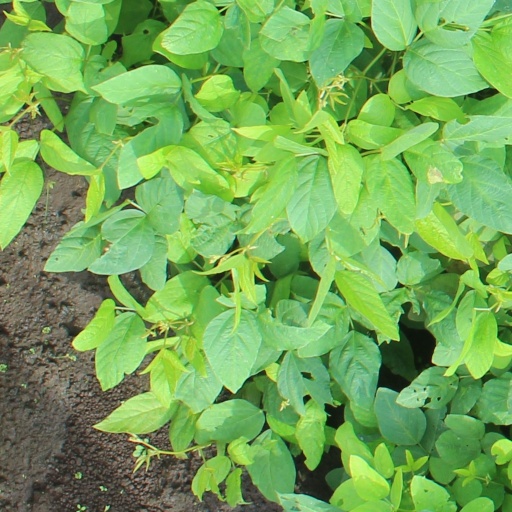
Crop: soybean